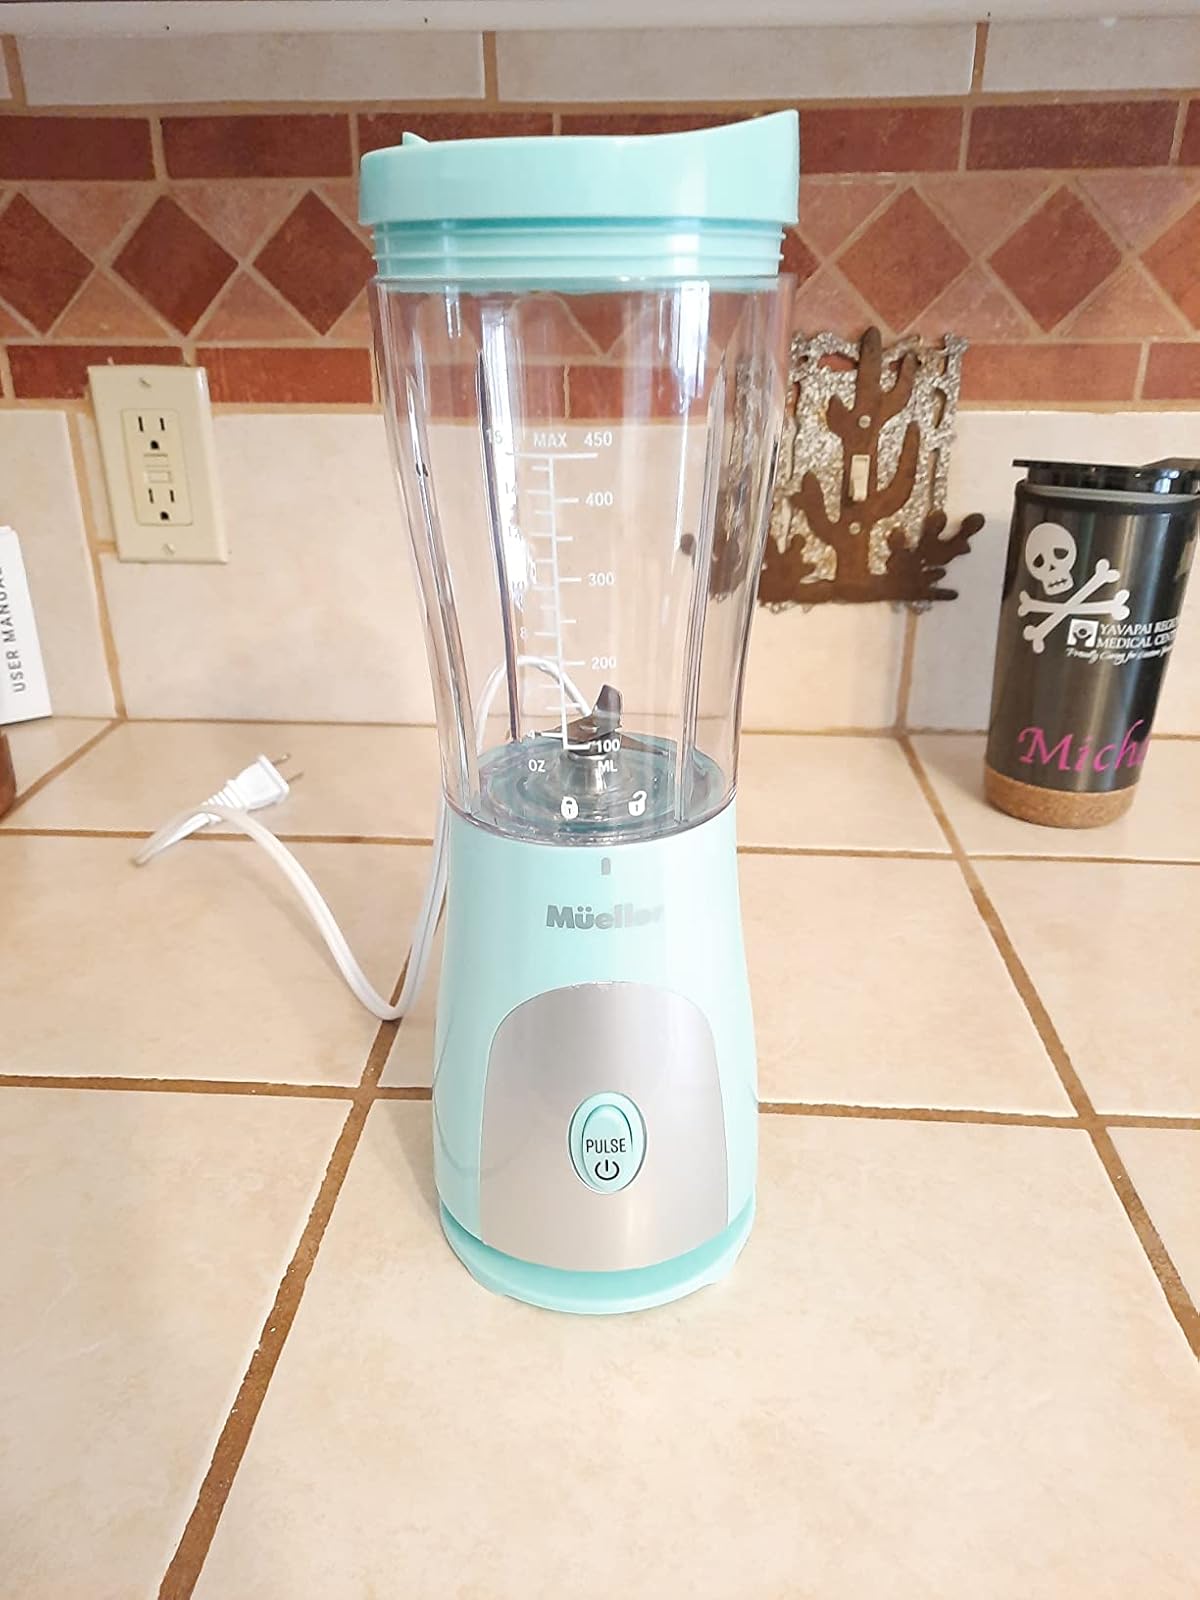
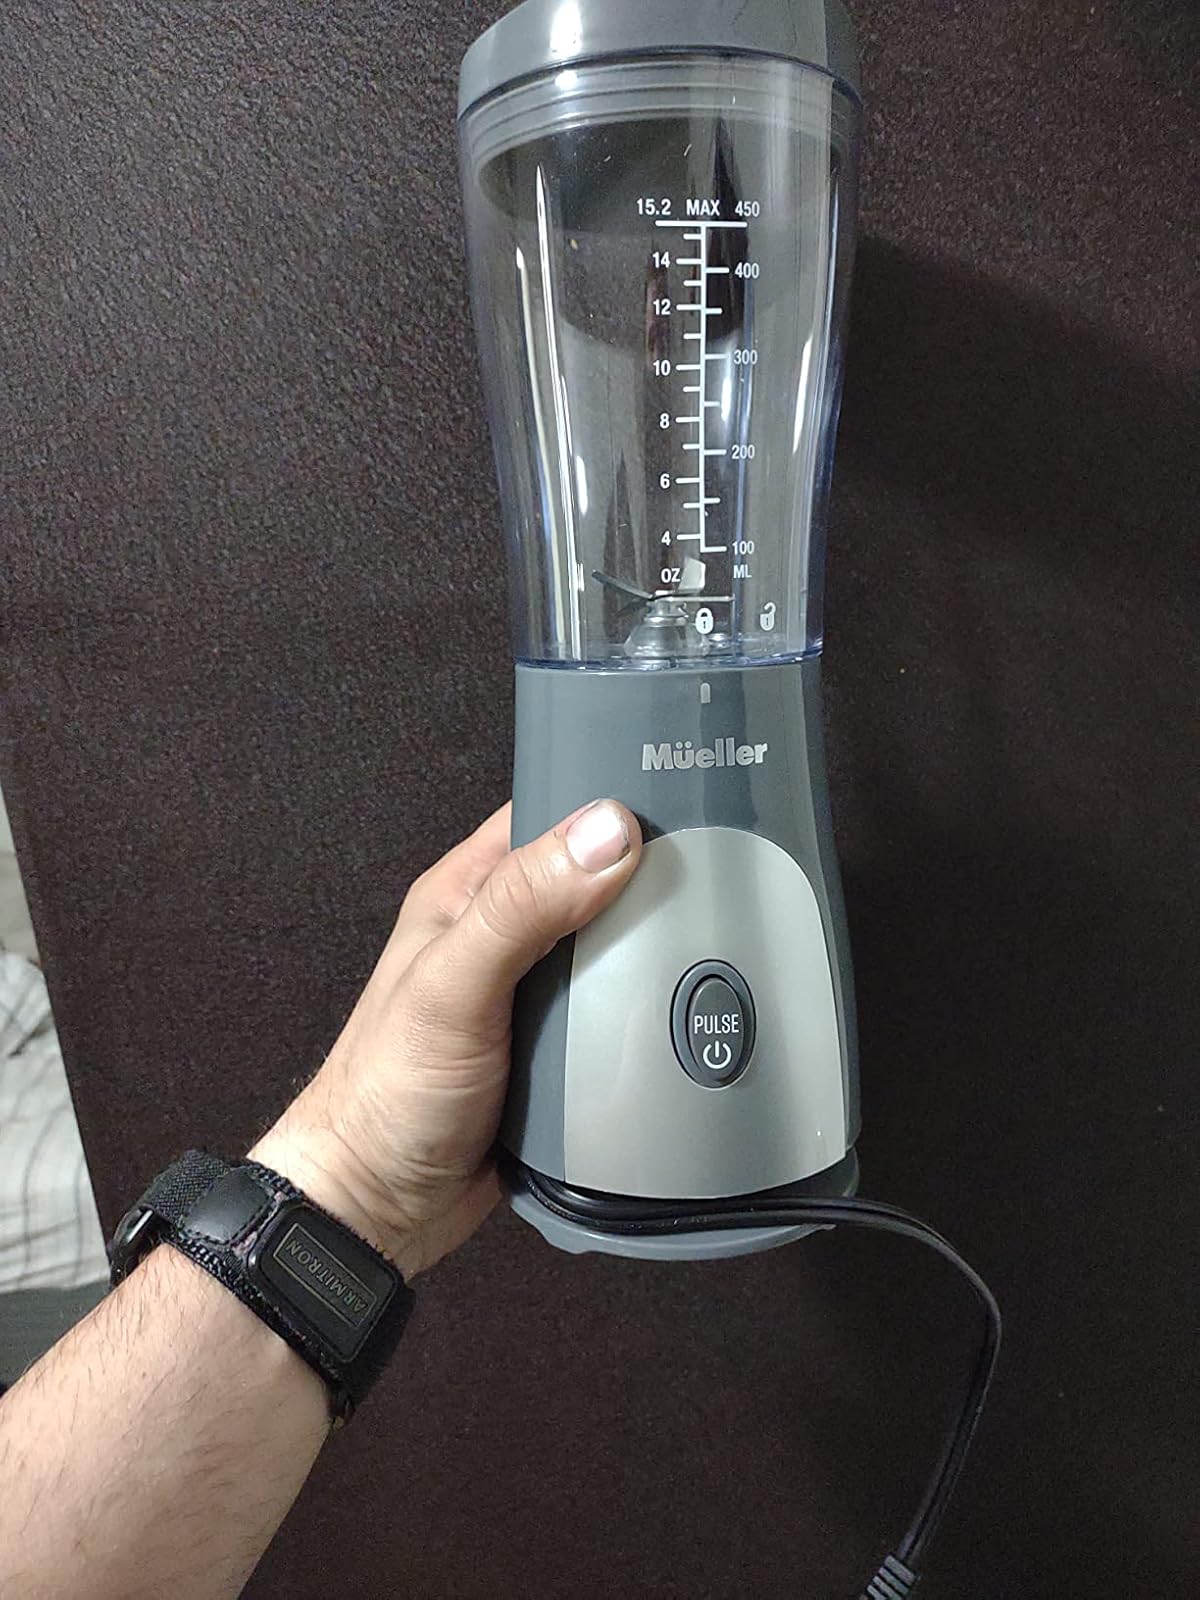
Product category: items_blender
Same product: no